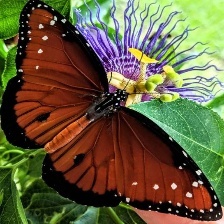
Species: STRAITED QUEEN
Butterfly family (ImageNet category): monarch